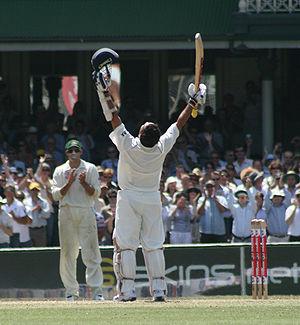
Au cricket, le terme batteur, frappeur ou batsman désigne soit un joueur présent sur le terrain pour marquer des courses pour son équipe en essayant d'éviter de se faire éliminer, soit un joueur spécialiste de cet exercice. Le batteur est équipé d'une batte, un accessoire de saule et de rotin utilisé pour frapper la balle. Le terme batting désigne quant à lui l'acte ou la capacité à frapper correctement la balle avec la batte.
Un century ou hundred est un score individuel supérieur à cent runs atteint par un batteur au cours d'une manche d'un match de cricket.